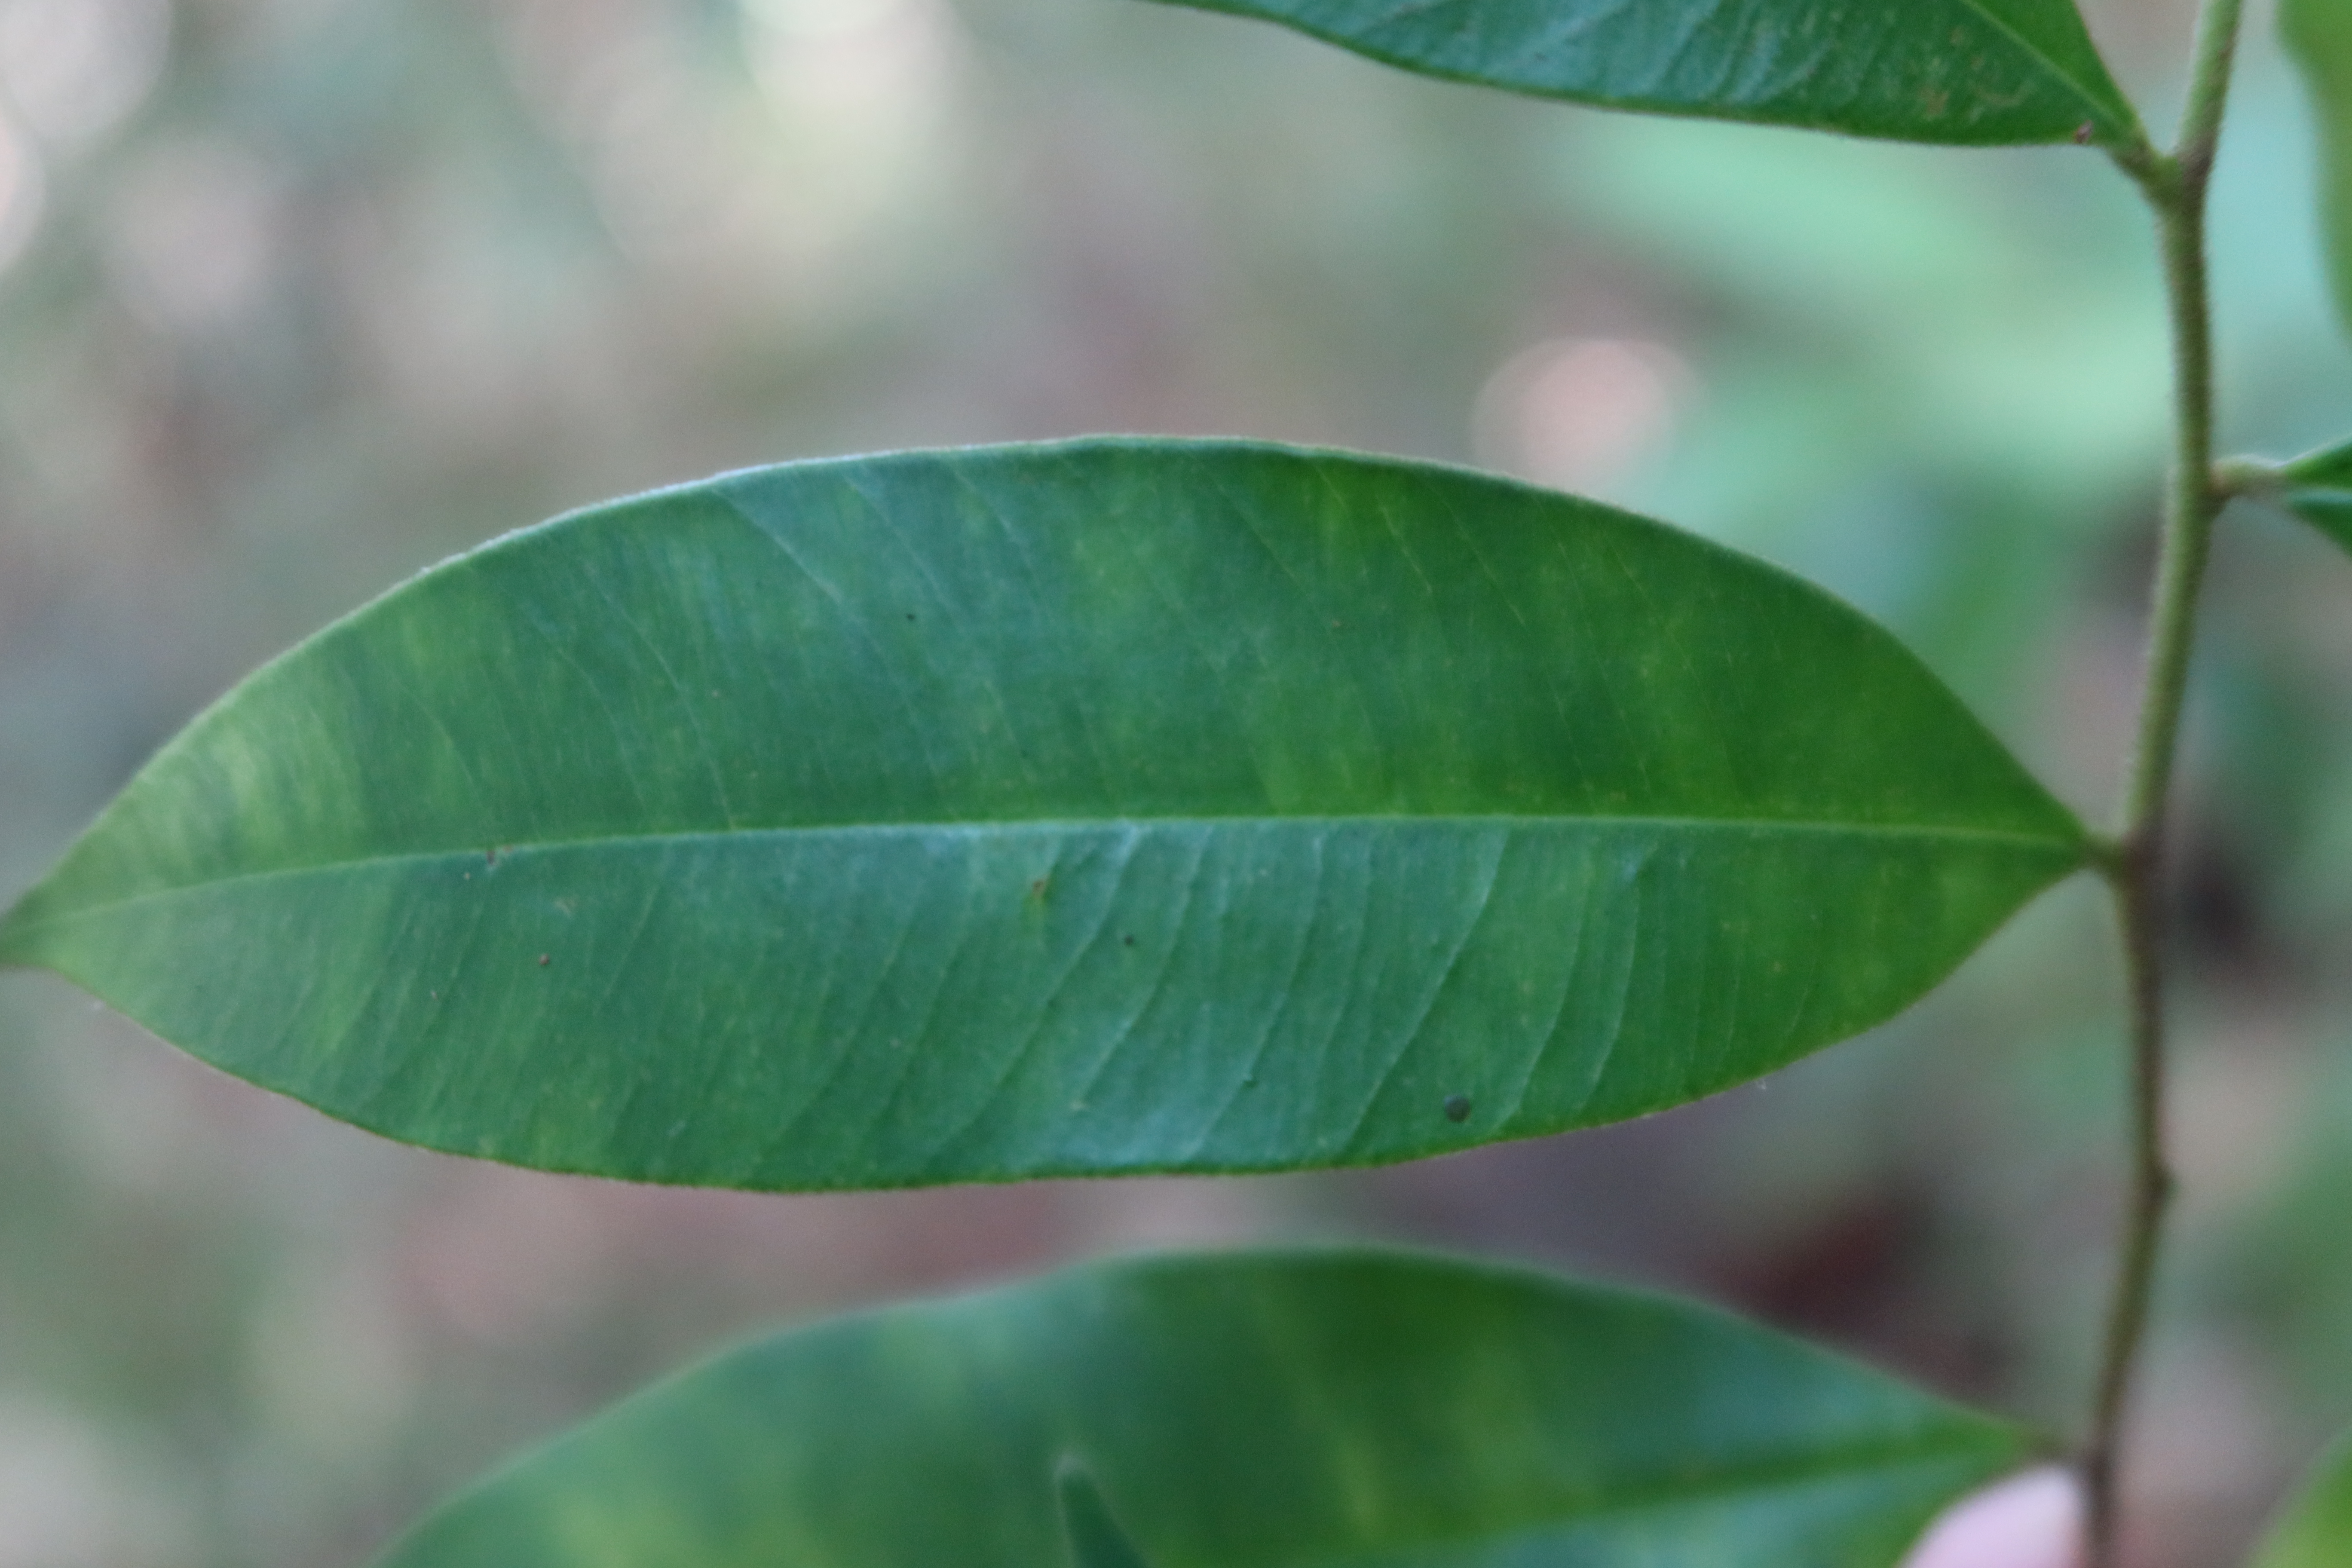
Label: Black spots